Biggleswade

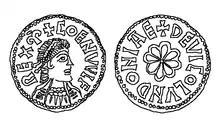
An impression of the Coenwulf coin

"Biggleswade Common" is an area of grassland that extends northwards along the eastern bank of the River Ivel from the Shortmead Street bridge. It continues clockwise, crossing Potton Road at the town's eastern boundary to a section known locally as "the Pastures". Its 300 acres (120 ha) make it the largest area of common land in Bedfordshire. It has loamy and sandy soils with naturally high groundwater and a peaty surface. It is run by an association of rights owners called the Fen Reeves of Biggleswade Common, as a working common grazed by horses and cattle.